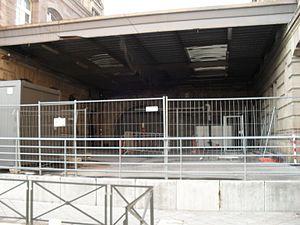
La gare de Strasbourg-Ville, usuellement appelée « gare de Strasbourg », ou encore « gare centrale », est une gare ferroviaire française, située dans le quartier administratif Gare - Tribunal, sur le territoire de la commune de Strasbourg, chef-lieu du département du Bas-Rhin et de la région Grand Est.